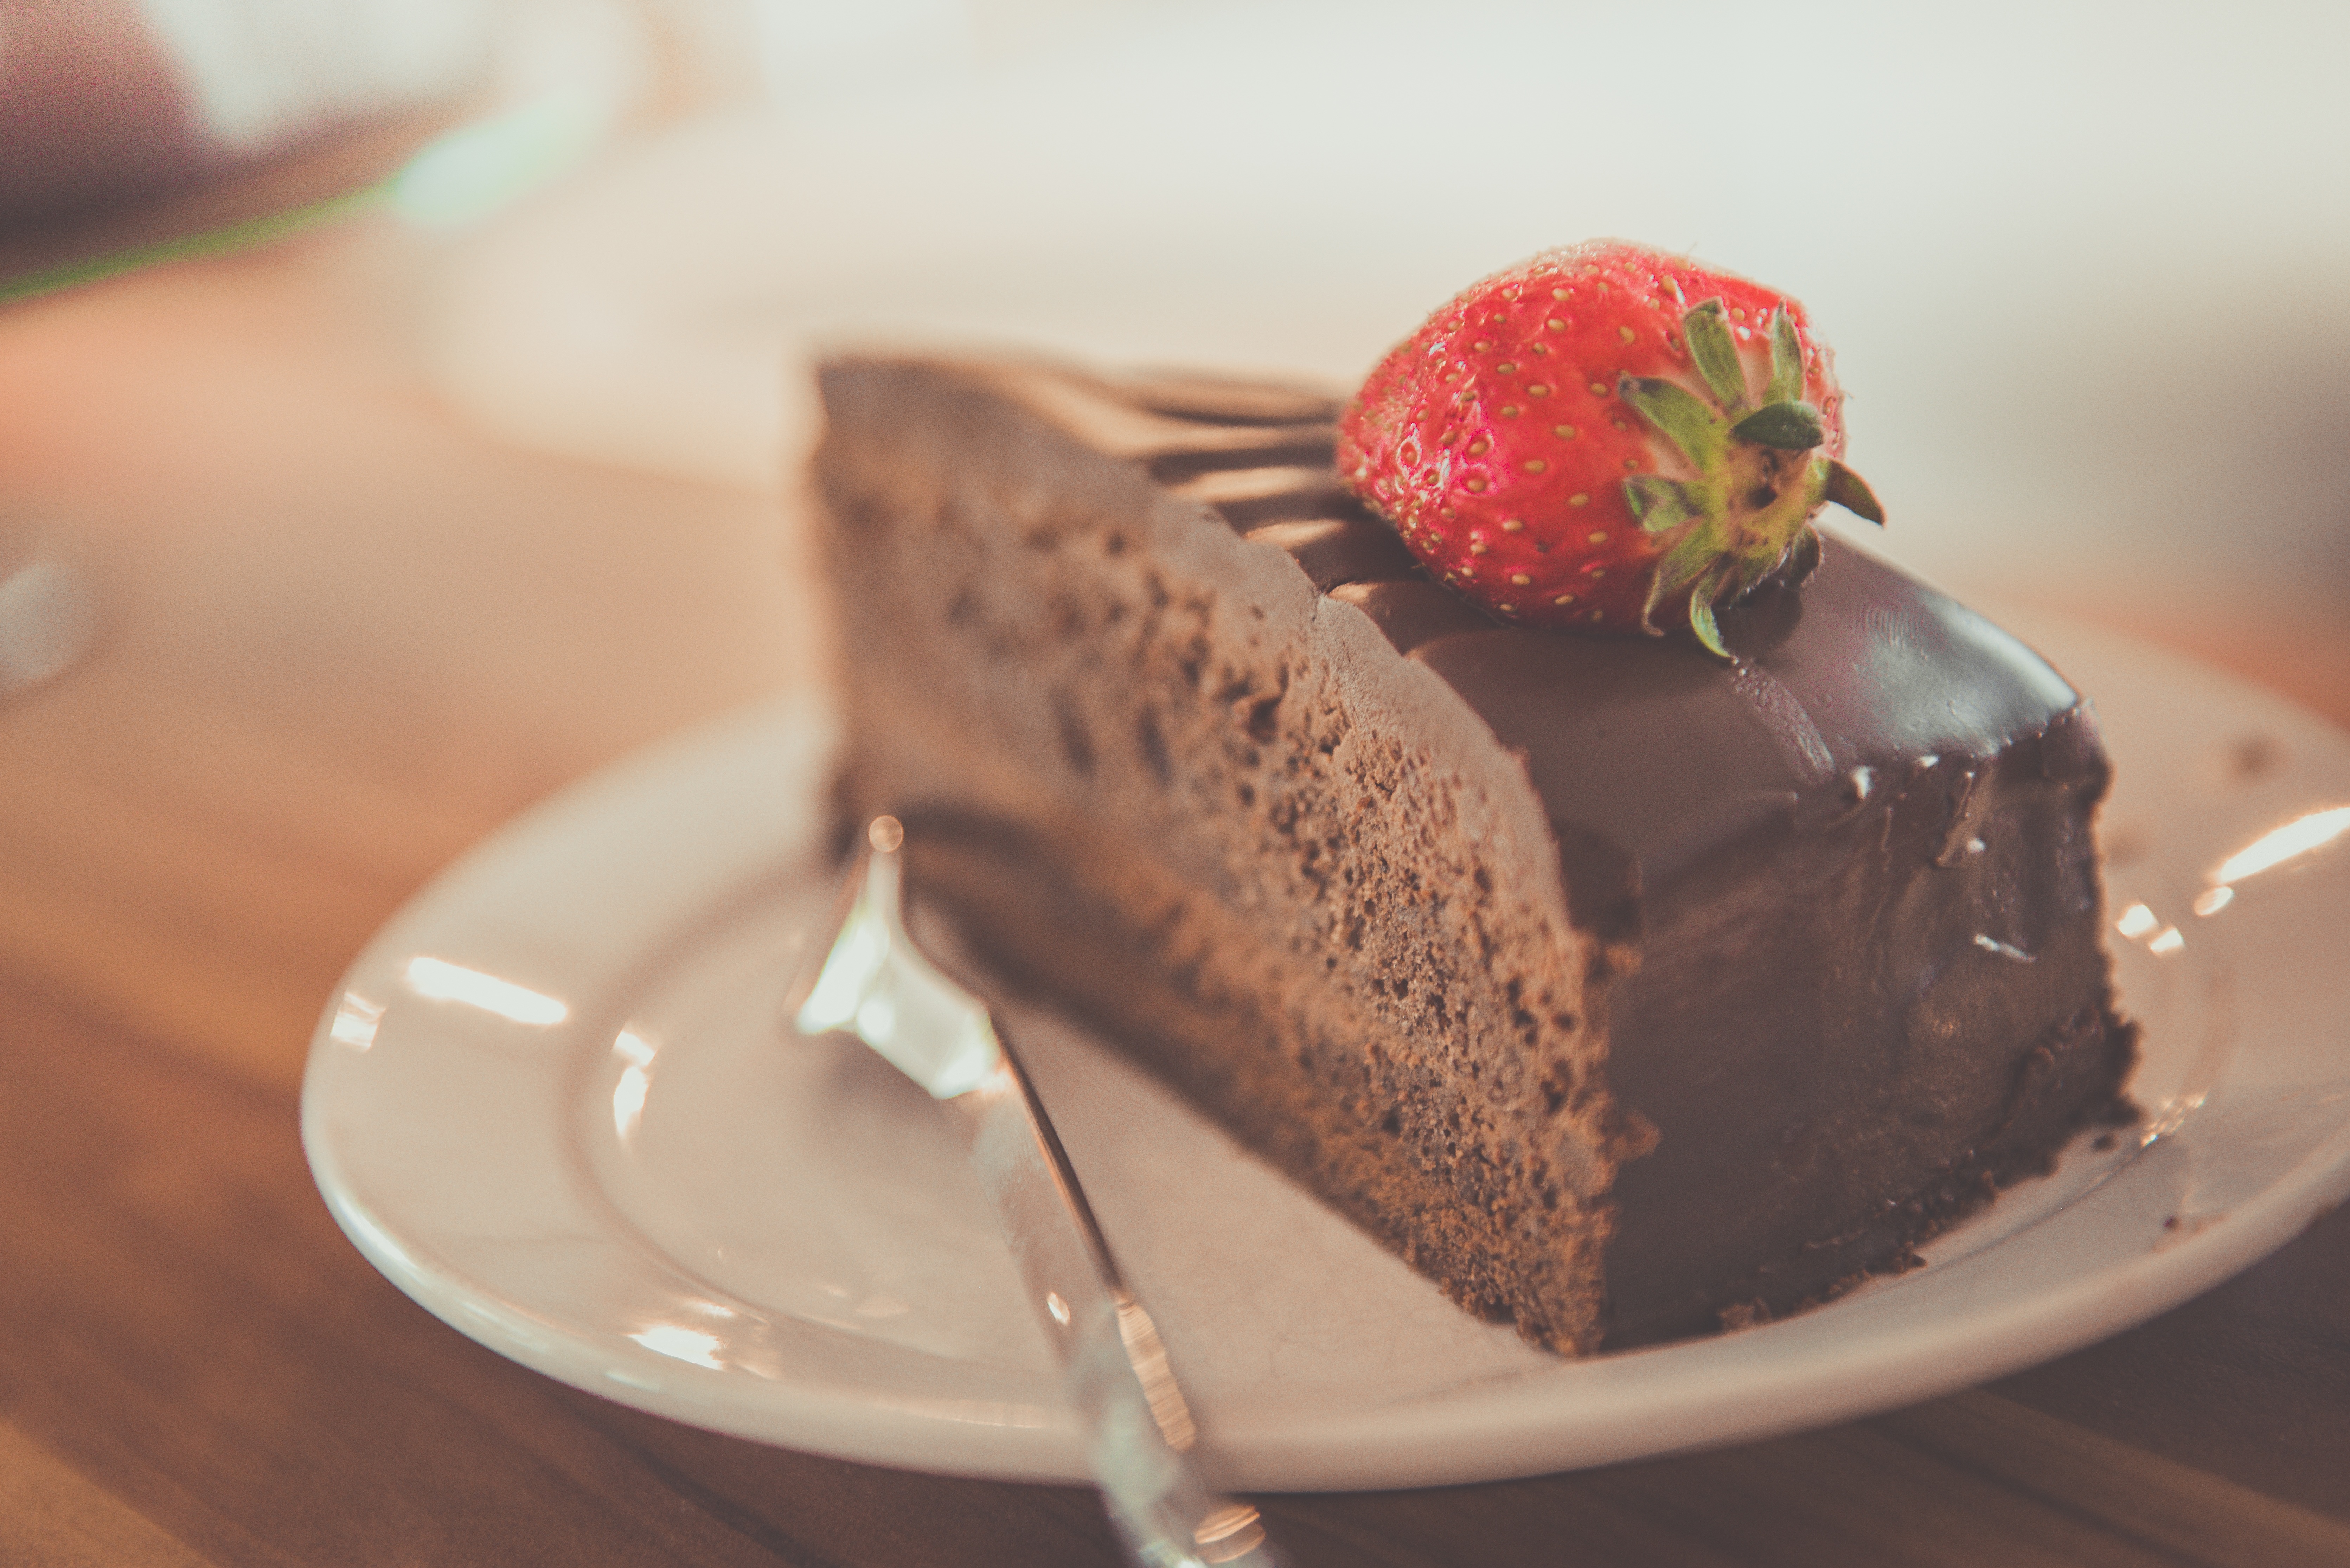
fruit, sweet, food, produce, plate, chocolate, baking, dessert, indulgence, delicious, cake, slice, pastry, strawberry, chocolate cake, icing, sweetness, flavor, buttercream, sinful cake